Jarrell Brantley

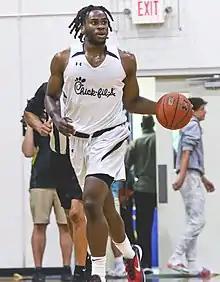
Brantley in July 2021

Jarrell Isaiah Brantley (born June 7, 1996) is an American professional basketball player for Nagasaki Velca of the B.League. He played college basketball for the College of Charleston Cougars.